Arena football

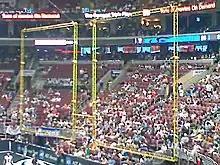
An arena football goalpost structure featuring the rebound nets on either side of the uprights.

While several attempts to create a true indoor football game have been made since shortly after American football was developed, the first version to meet with relatively widespread success and acceptance was devised by Jim Foster, a former executive of the United States Football League and the National Football League. He devised his game while watching indoor soccer, another game derived from a sport played outdoors. He worked on the game in the early 1980s, but put any plans for full development of it on hold while the United States Football League, an attempt to play traditional American football in a non-traditional (spring-summer) season, was in operation in 1983–1985. When the USFL ceased operations, Foster saw his opportunity. He staged a "test" game in Rockford, Illinois in 1986 and put together a four-team league for a "demonstration season" in the spring of 1987, with games televised on ESPN.